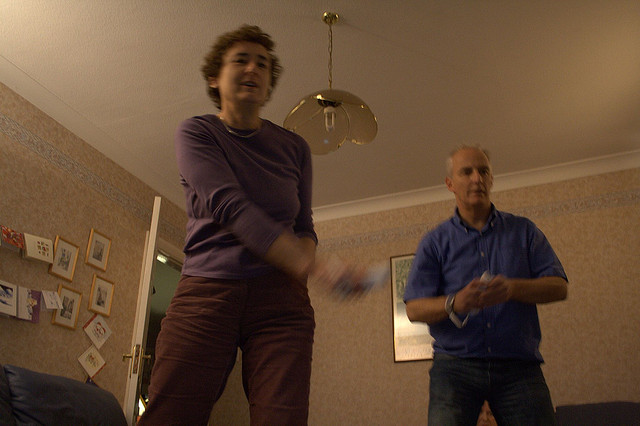
user: Given an image and a question. Answer the question in a short answer. Question: What company manufactures the devices these people are holding? Short Answer:
assistant: nintendo